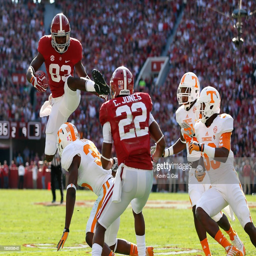
# leaps over # of person after a reception .